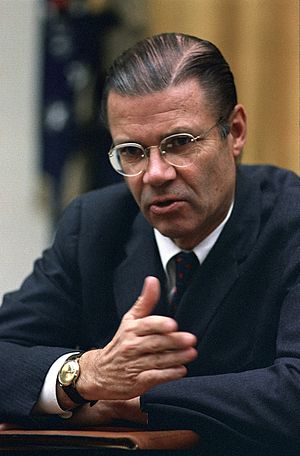
Robert McNamara / Politisk karriere
Robert Strange McNamara var en amerikansk forretningsmand og politiker. Han er mest kendt for sit arbejde som USA's forsvarsminister i perioden 1961-1968, hvor han tjente først under præsident John F. Kennedy, derefter under Lyndon B. Johnson. Han var efterfølgende præsident for Verdensbanken fra 1968 til 1981.